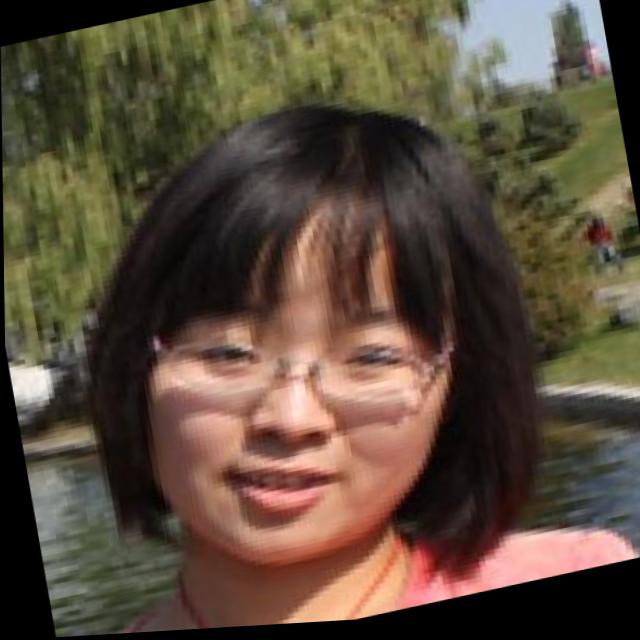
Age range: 21-44